Kyle Juszczyk

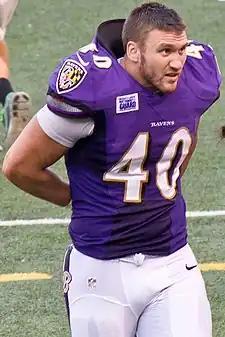
Juszczyk with the Baltimore Ravens in 2013.

The Baltimore Ravens chose Juszczyk in the fourth round (130th overall) of the 2013 NFL draft. He was the first fullback selected of the three chosen in the 2013 NFL draft. Juszczyk became the first fullback drafted from Harvard and only the tenth player in school history to be drafted. He was the second highest selection in school history, only behind Isaiah Kacyvenski, who was selected in the fourth round (119th overall) in the 2000 NFL draft.